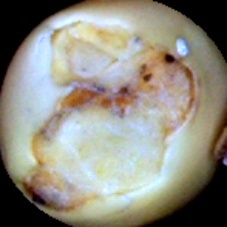
Label: Broken